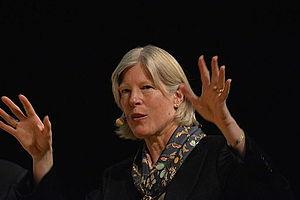
Cynthia Jane Kenyon est une biologiste moléculaire américaine qui étudie la génétique du processus de vieillissement.